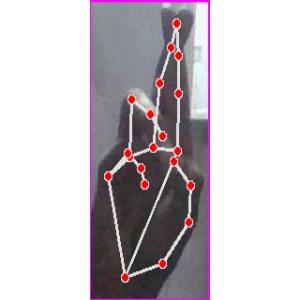
अक्षर: र